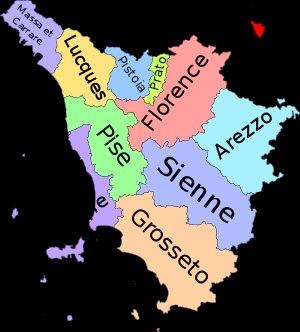
La Toscane est une des vingt régions d'Italie ; elle est située au centre-ouest du pays et sa capitale est Florence. En 2017, elle compte 3 739 769 habitants, les Toscanes et les Toscans, répartis sur une superficie de 22 987,04 km². Son histoire politique et culturelle exceptionnellement riche lui ont permis de donner sa langue à l'Italie, des auteurs tels que Dante, Boccace, Pétrarque, des politiques tels que Cosme l'Ancien, Machiavel, Catherine de Médicis, des artistes tels que Fra Angelico, Botticelli, Léonard de Vinci, Michel Ange et son patrimoine architectural est immense. Son économie repose essentiellement sur le tourisme, l'agriculture et l'industrie de la mode.